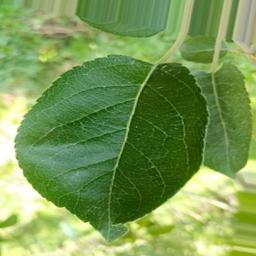
Label: Healthy